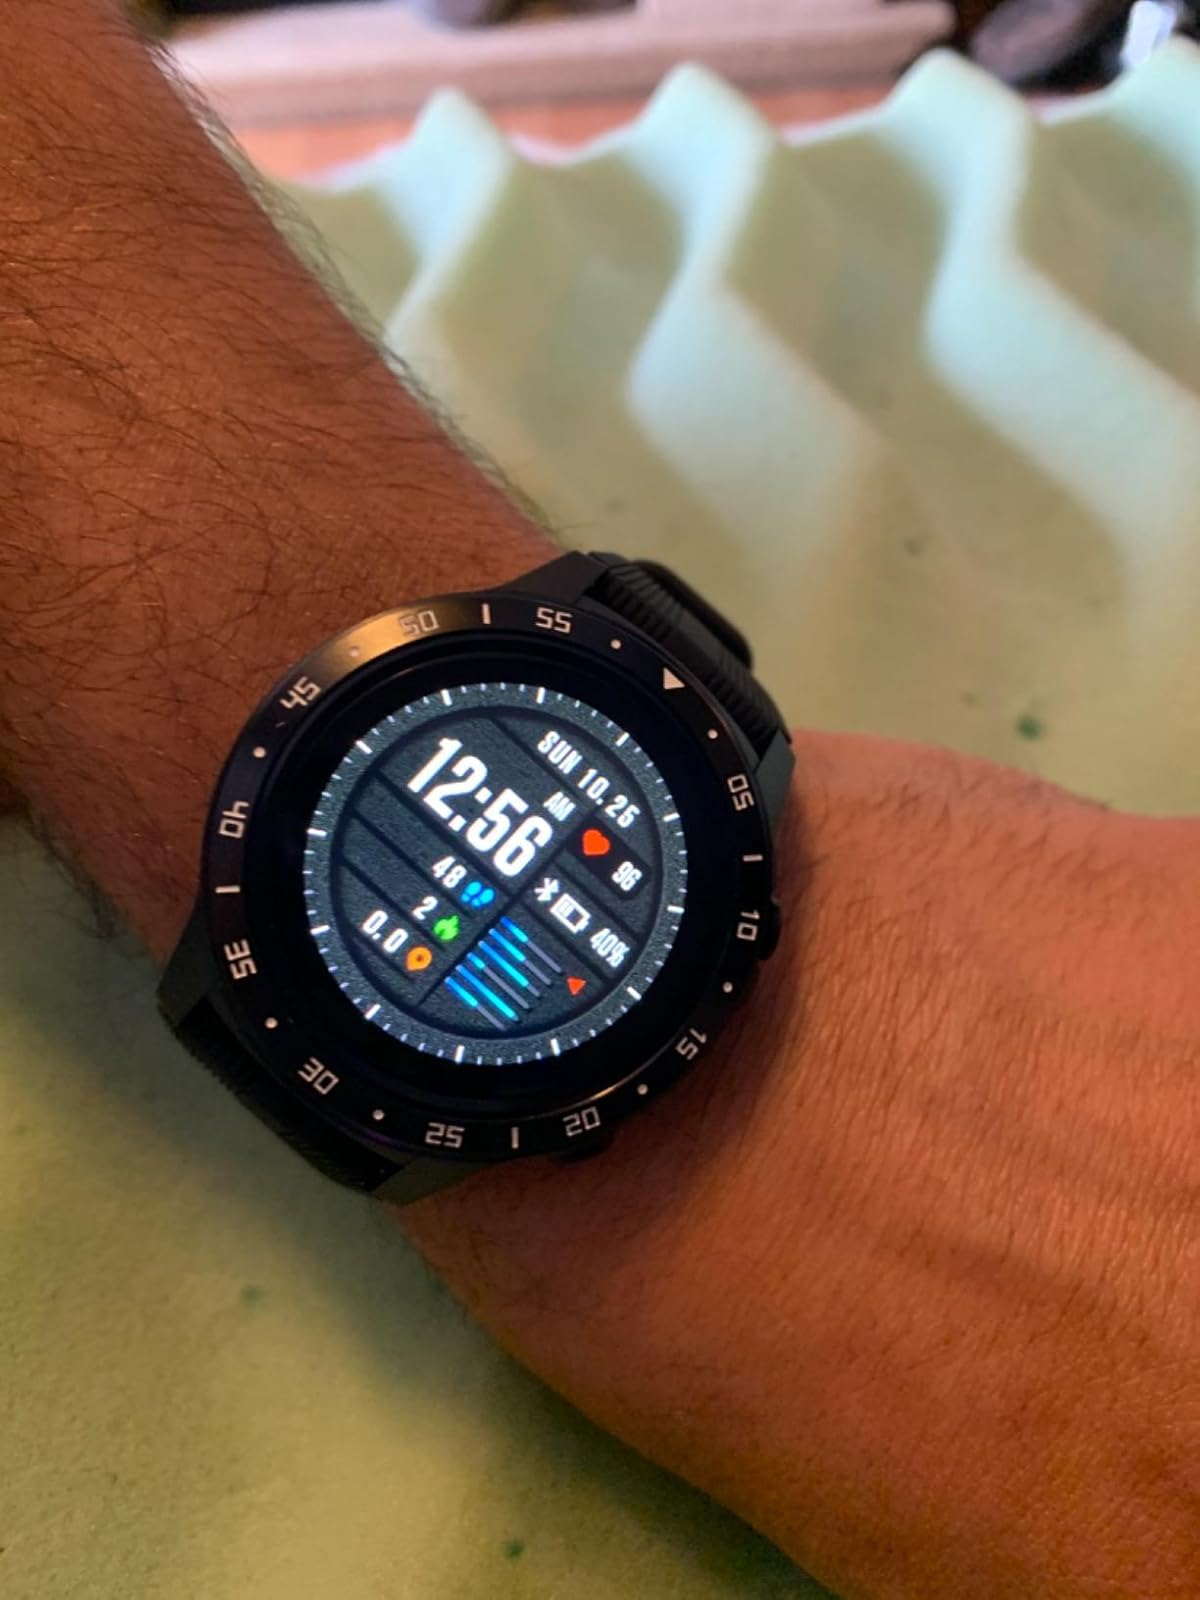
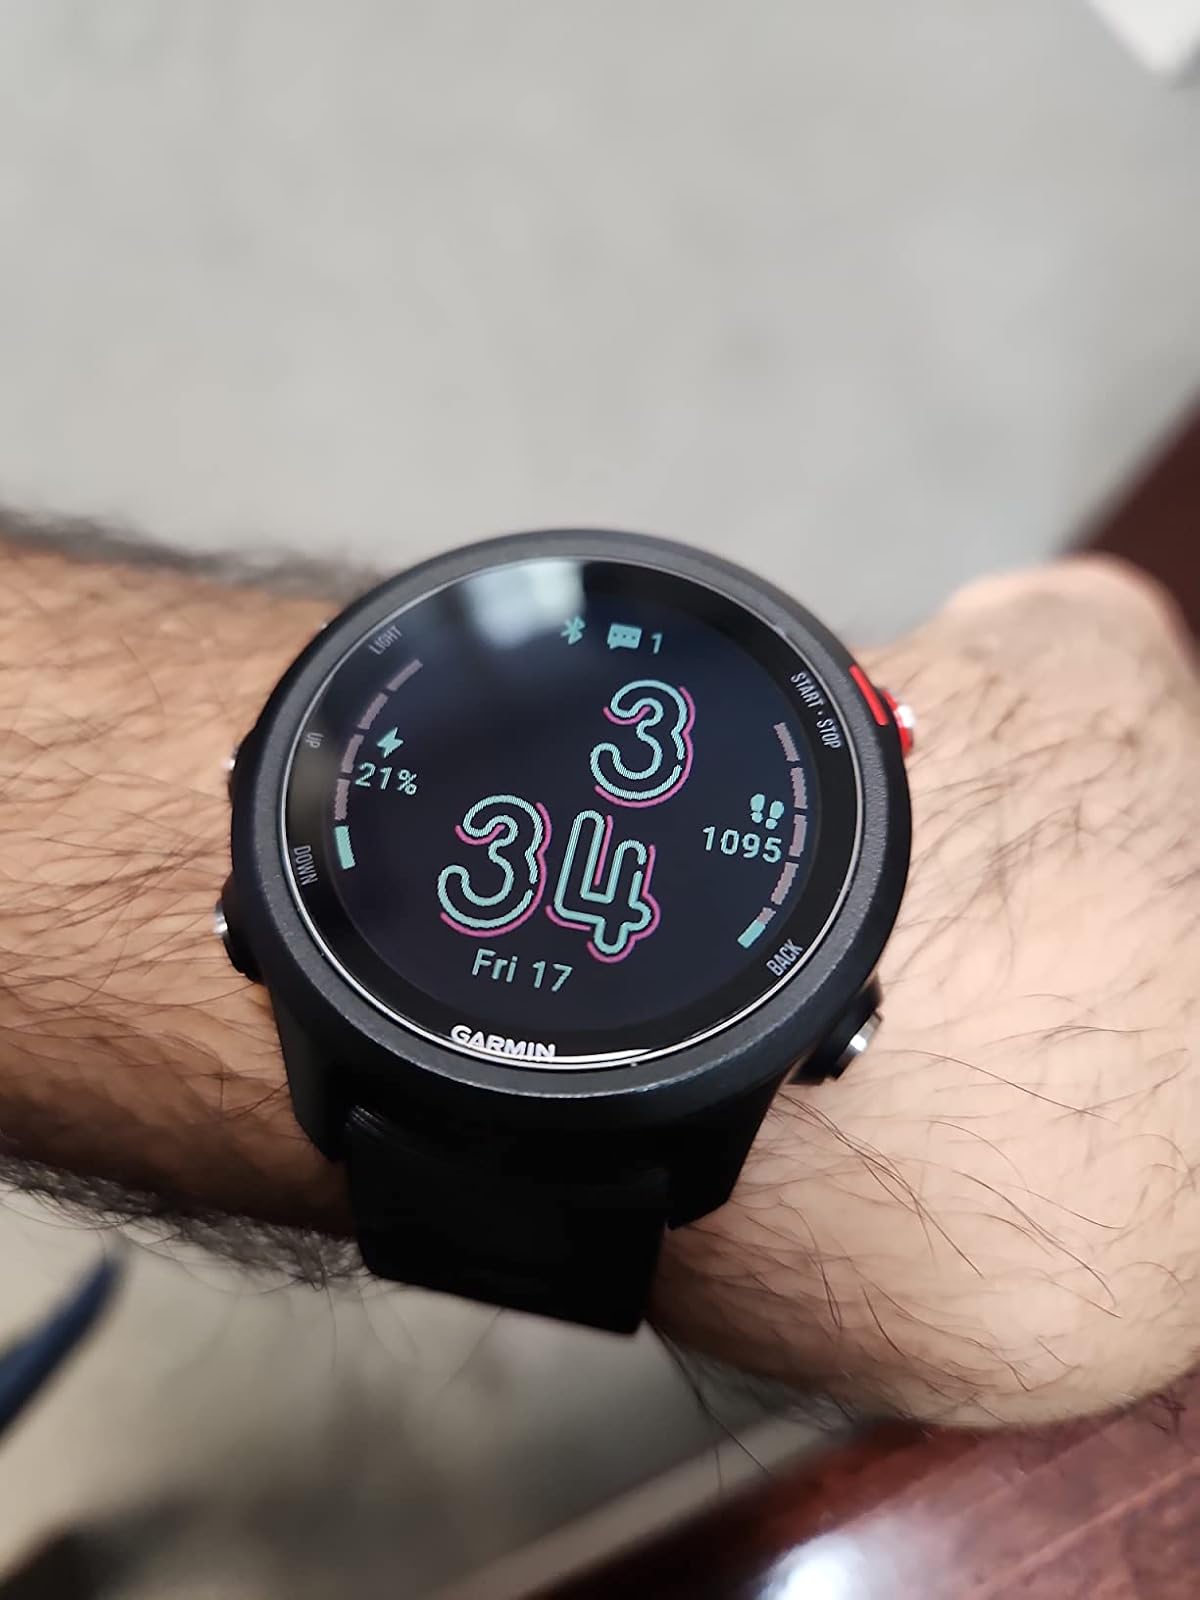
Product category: smartwatch
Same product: no